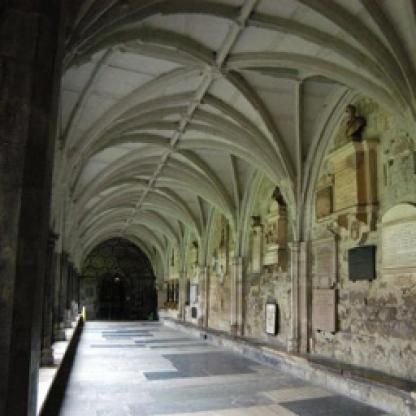
Scene: Indoor